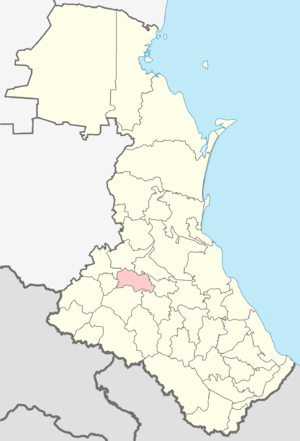
Le raïon de Khounzakh est une subdivision du Daghestan, une république de la fédération de Russie. Son centre administratif est le village de Khounzakh.